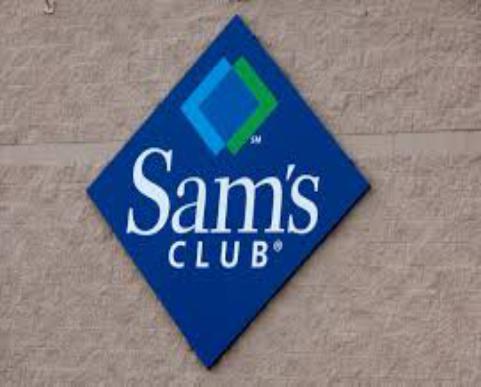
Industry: Others